Fetlock

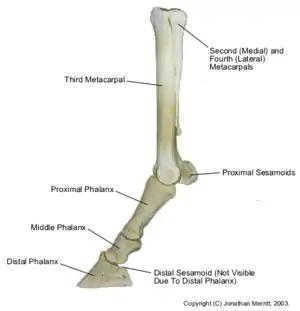
Skeleton of the lower forelimb

A fetlock (a MCPJ or a MTPJ) is formed by the junction of the third metacarpal (in the forelimb) or metatarsal (in the hindlimb) bones, either of which are commonly called the cannon bones, proximally and the proximal phalanx distally, commonly called the pastern bone.